HMH-462

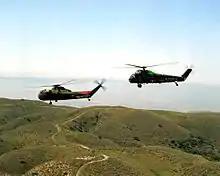
A HMH-462 CH-37C with an UH-34D from HMM-363 near MCAS Tustin, 1964.

On 1 November 1957, 462 was reactivated at Marine Corps Air Facility Santa Ana as Marine Helicopter Transport Squadron (Medium) 462 HMR(M)-462. In March 1958 the squadron received the Sikorsky HR2S-1(CH-37 Mojave), known as the "Deuce." In July 1958 the squadron participated in NASA’s abort recovery tests of the Mercury space capsule in the Salton Sea. During July 1959 HMR(M)-462 worked with the United States Army in El Paso, Texas, to conduct the initial aerial transport tests of the Hawk missile system. One year later, the squadron worked with Convair Astronautics Corporation in San Diego to help construct Atlas missile silos. Also during 1960, HMR(M)-462 joined with the Federal Aviation Administration, Sikorsky Aircraft, the U.S. Army, New York Airways and British technical representatives of the Decca Corporation to establish Instrument Flight Procedures for helicopters. In June 1965 the squadron was once again decommissioned and placed in a cadre status as the Marine Corps awaited the arrival of the CH-53A "Sea Stallion."